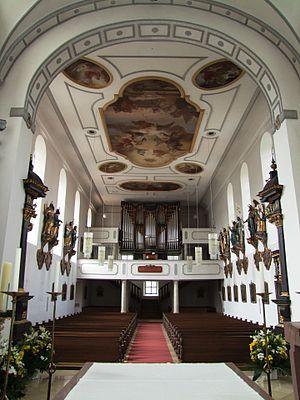
L'église Saint-Martin d'Illertissen est une église paroissiale municipale, relevant du diocèse d'Augsbourg. Elle est un monument protégé.